Ka-Zar (Kevin Plunder)

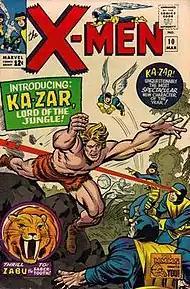
Cover to "the X-Men" #10 the first appearance of Ka-Zar and his sabretooth tiger, Zabu; art by Jack Kirby.

The second Ka-Zar started as a character similar to the first Ka-Zar, but also reminiscent of both Tarzan and of writer-artist Joe Kubert's 1950s caveman character, Tor. Created by Stan Lee and Jack Kirby in "The X-Men" #10 (March 1965), he lives in the dinosaur-populated Savage Land, which was hidden in Antarctica by extraterrestrials. The character was based on his pulp magazine namesake only to the extent that he used the same name and rough "jungle lord" concept, and Lee later admitted that he had never even read any of the original Ka-Zar stories.